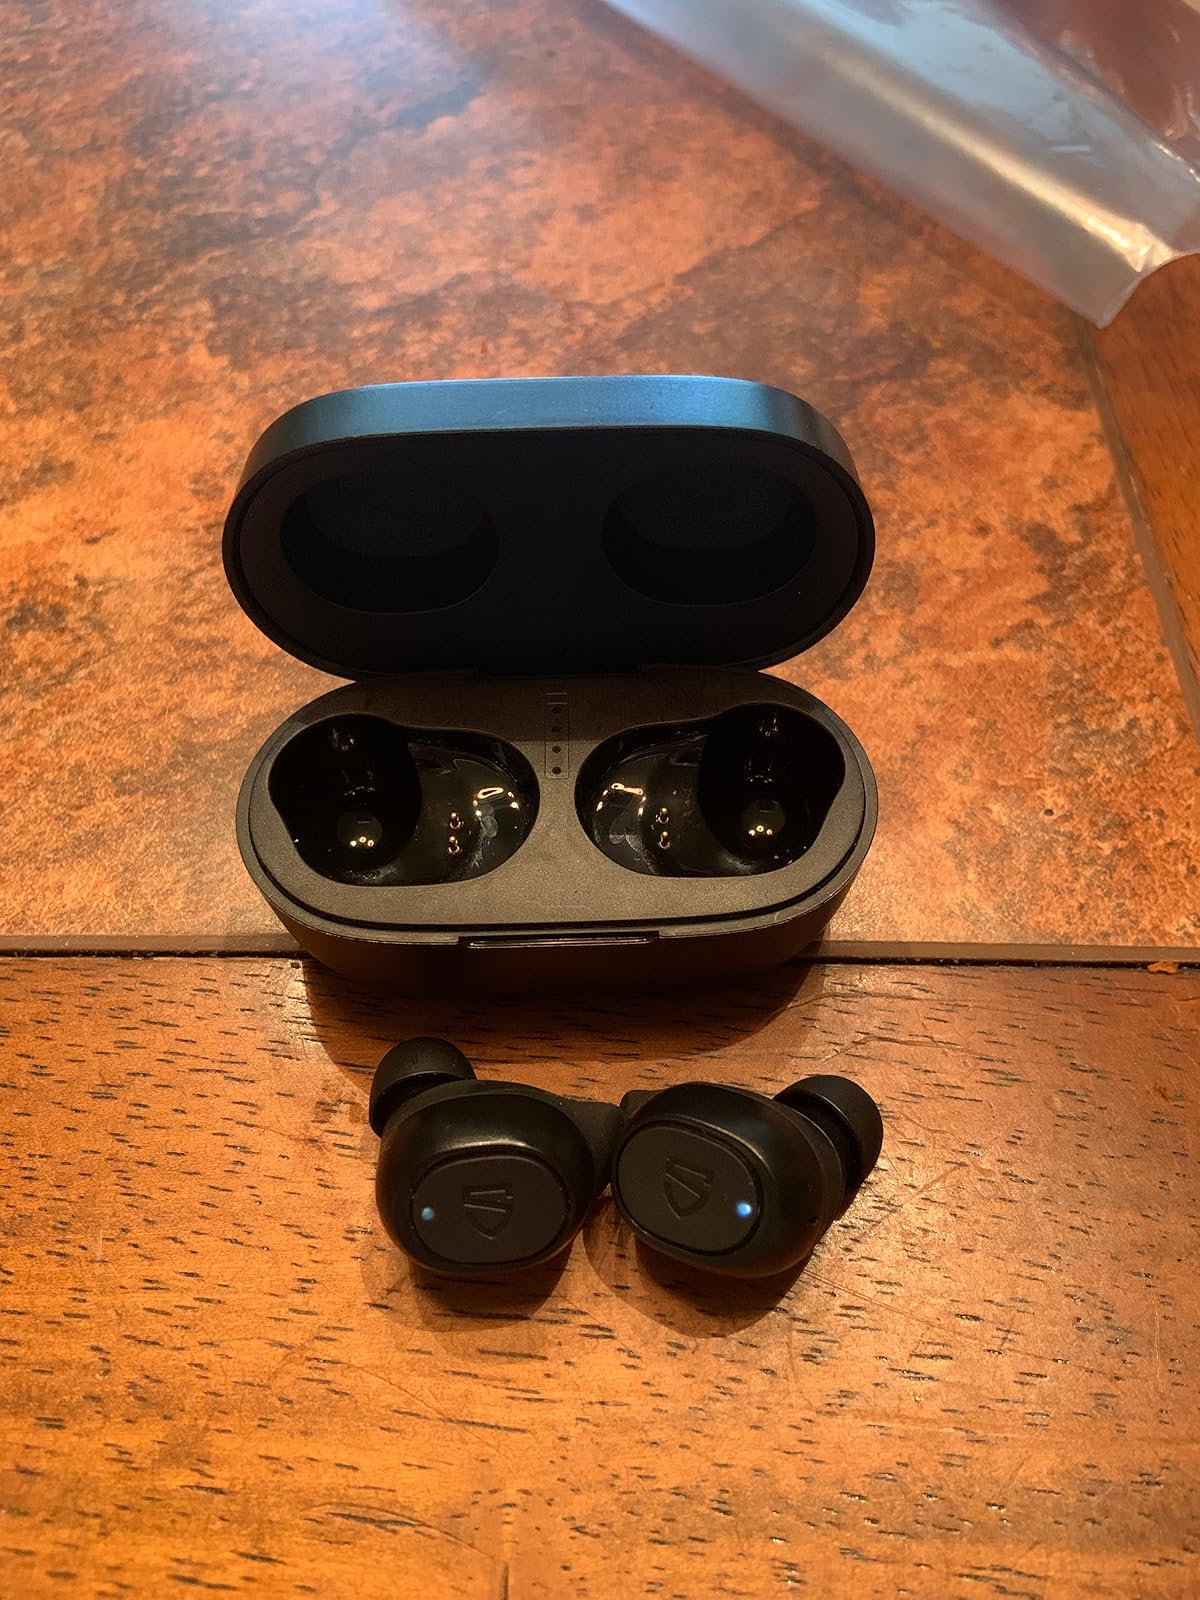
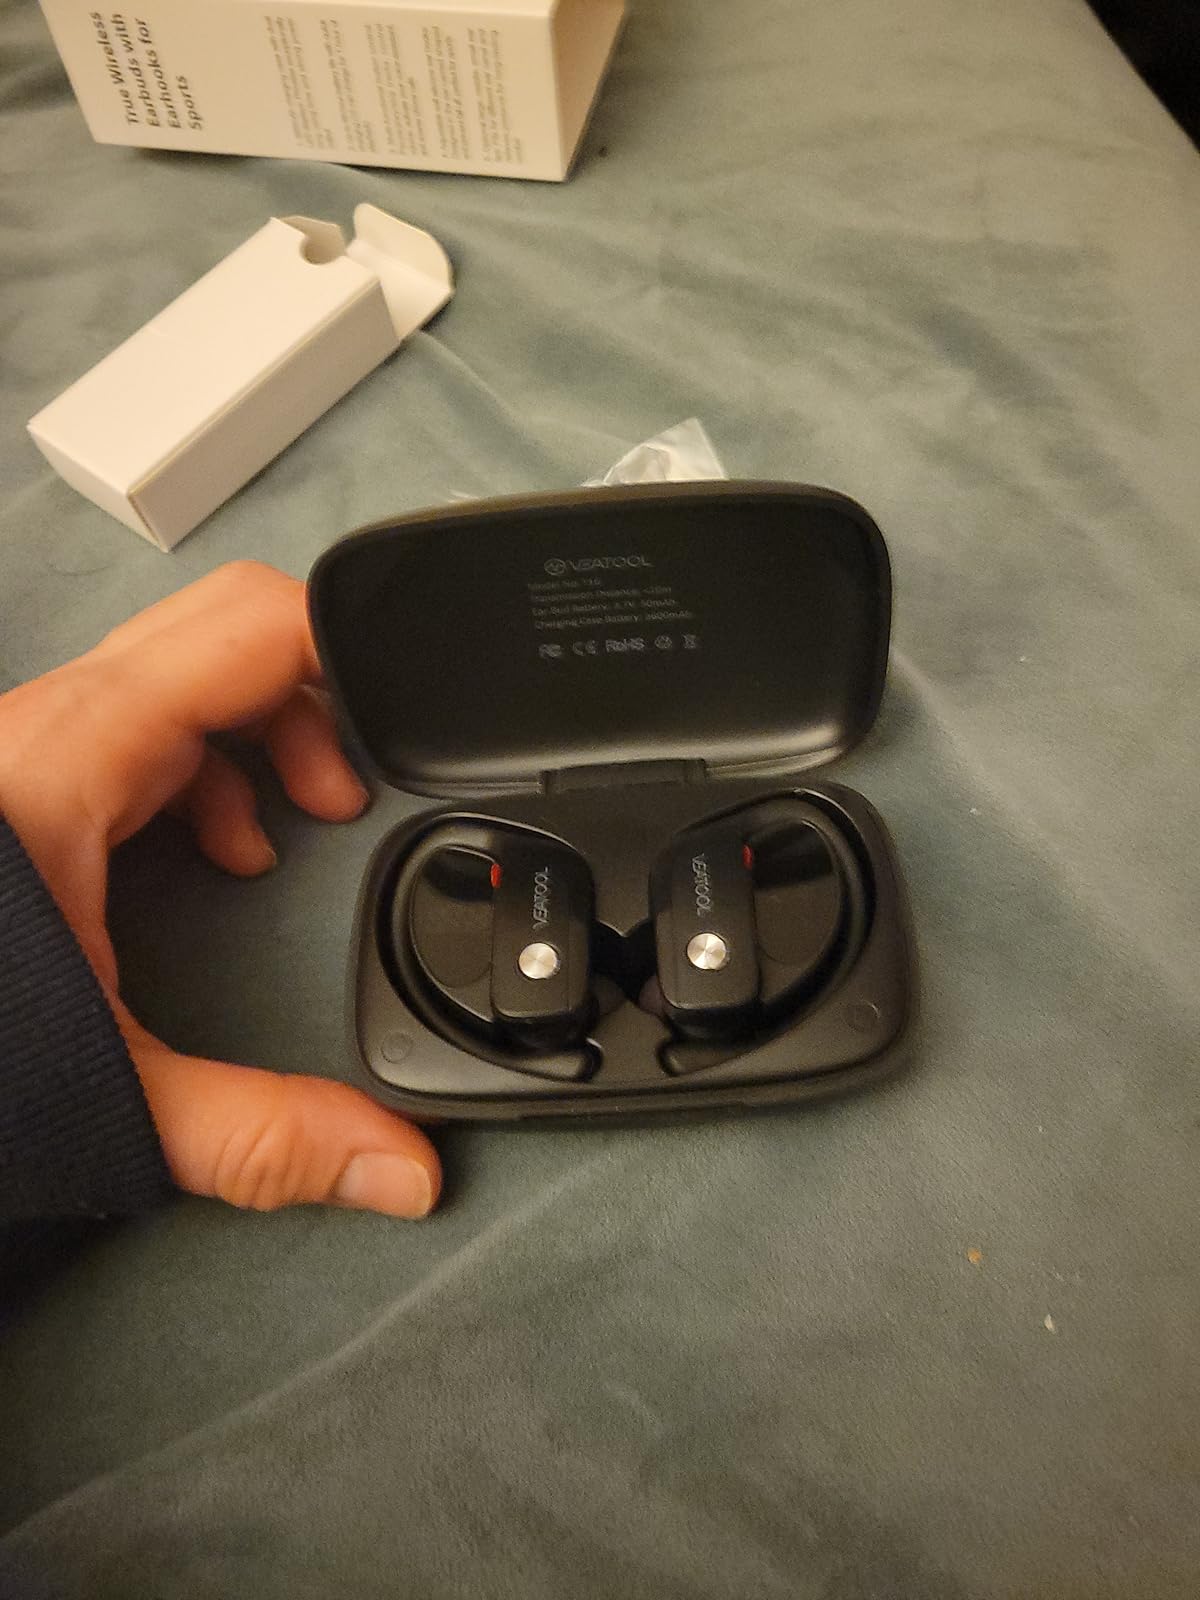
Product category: earbuds
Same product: no